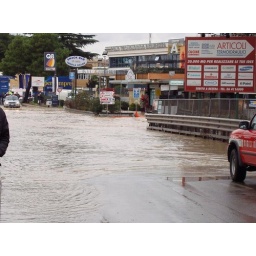
Foto dell'alluvione a RomaFlood in RomeL'acqua scorreva sopra il ponte...The water flowed over the bridge ...